James Fuller McKinley

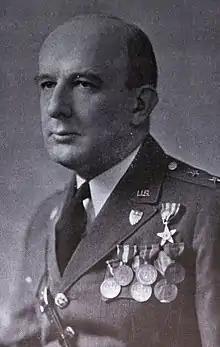
"U.S. Army Recruiting News", June 15, 1935

James Fuller McKinley (February 22, 1880 – January 17, 1941) was an American military officer who served as Adjutant General of the United States Army from 1933 to 1935. He attained the rank of major general.